Bewitched

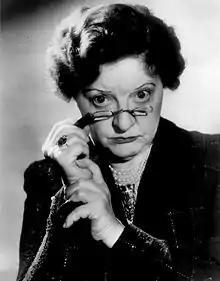
Marion Lorne, shown here as Myrtle Banford from the television program "Sally," played Samantha's bumbling Aunt Clara.

At the time, the show had won three Emmy Awards. William Asher won the Primetime Emmy Award for Outstanding Directing for a Comedy Series in 1966. Alice Pearce posthumously won the Primetime Emmy Award for Outstanding Supporting Actress in a Comedy Series for her portrayal of Gladys Kravitz, and Marion Lorne won the same award posthumously in 1968 for her portrayal of Aunt Clara. Producers were faced with how to deal with the deaths of both these actresses. When Pearce died in early 1966, Mary Grace Canfield was hired to play Gladys's sister-in-law Harriet Kravitz in four episodes. Comedienne Alice Ghostley was approached to take over the role of Gladys the next season, but turned it down. Pearce and she were good friends, so Ghostley decided to decline the role out of respect for Pearce. In the fall of 1966, Sandra Gould was hired as Gladys Kravitz. Gould remained with the show until the spring of 1971. After Marion Lorne's death in the spring of 1968, she was not replaced, and the character of Aunt Clara was not seen after the fourth season. Beginning in the show's sixth year, Alice Ghostley was finally used to play the character of Esmeralda, a kind but shy and inept witch who served as a nanny and nursemaid to Darrin and Samantha's children, Tabitha and Adam. (Ghostley had appeared in a similar role as Naomi, an incompetent domestic, hired by Darrin to do housecleaning for a pregnant Samantha in the second-season episode "Maid to Order".) In another notable casting change, Louise Tate, played by Irene Vernon during the first two seasons, was played by Kasey Rogers thereafter.